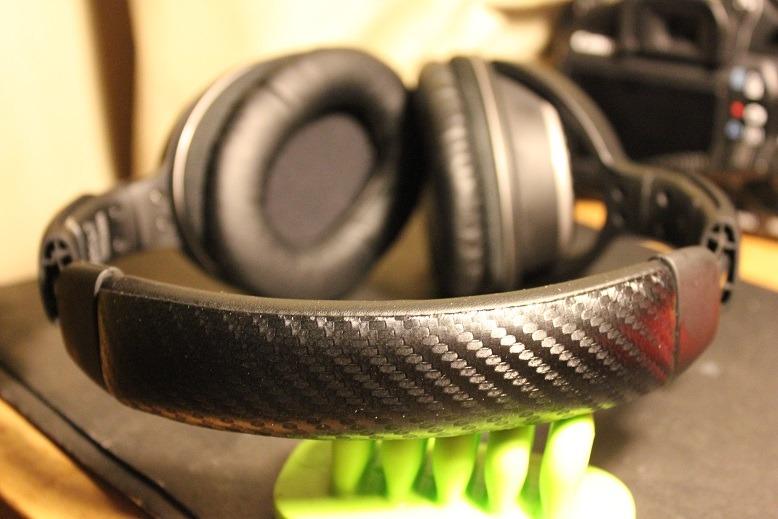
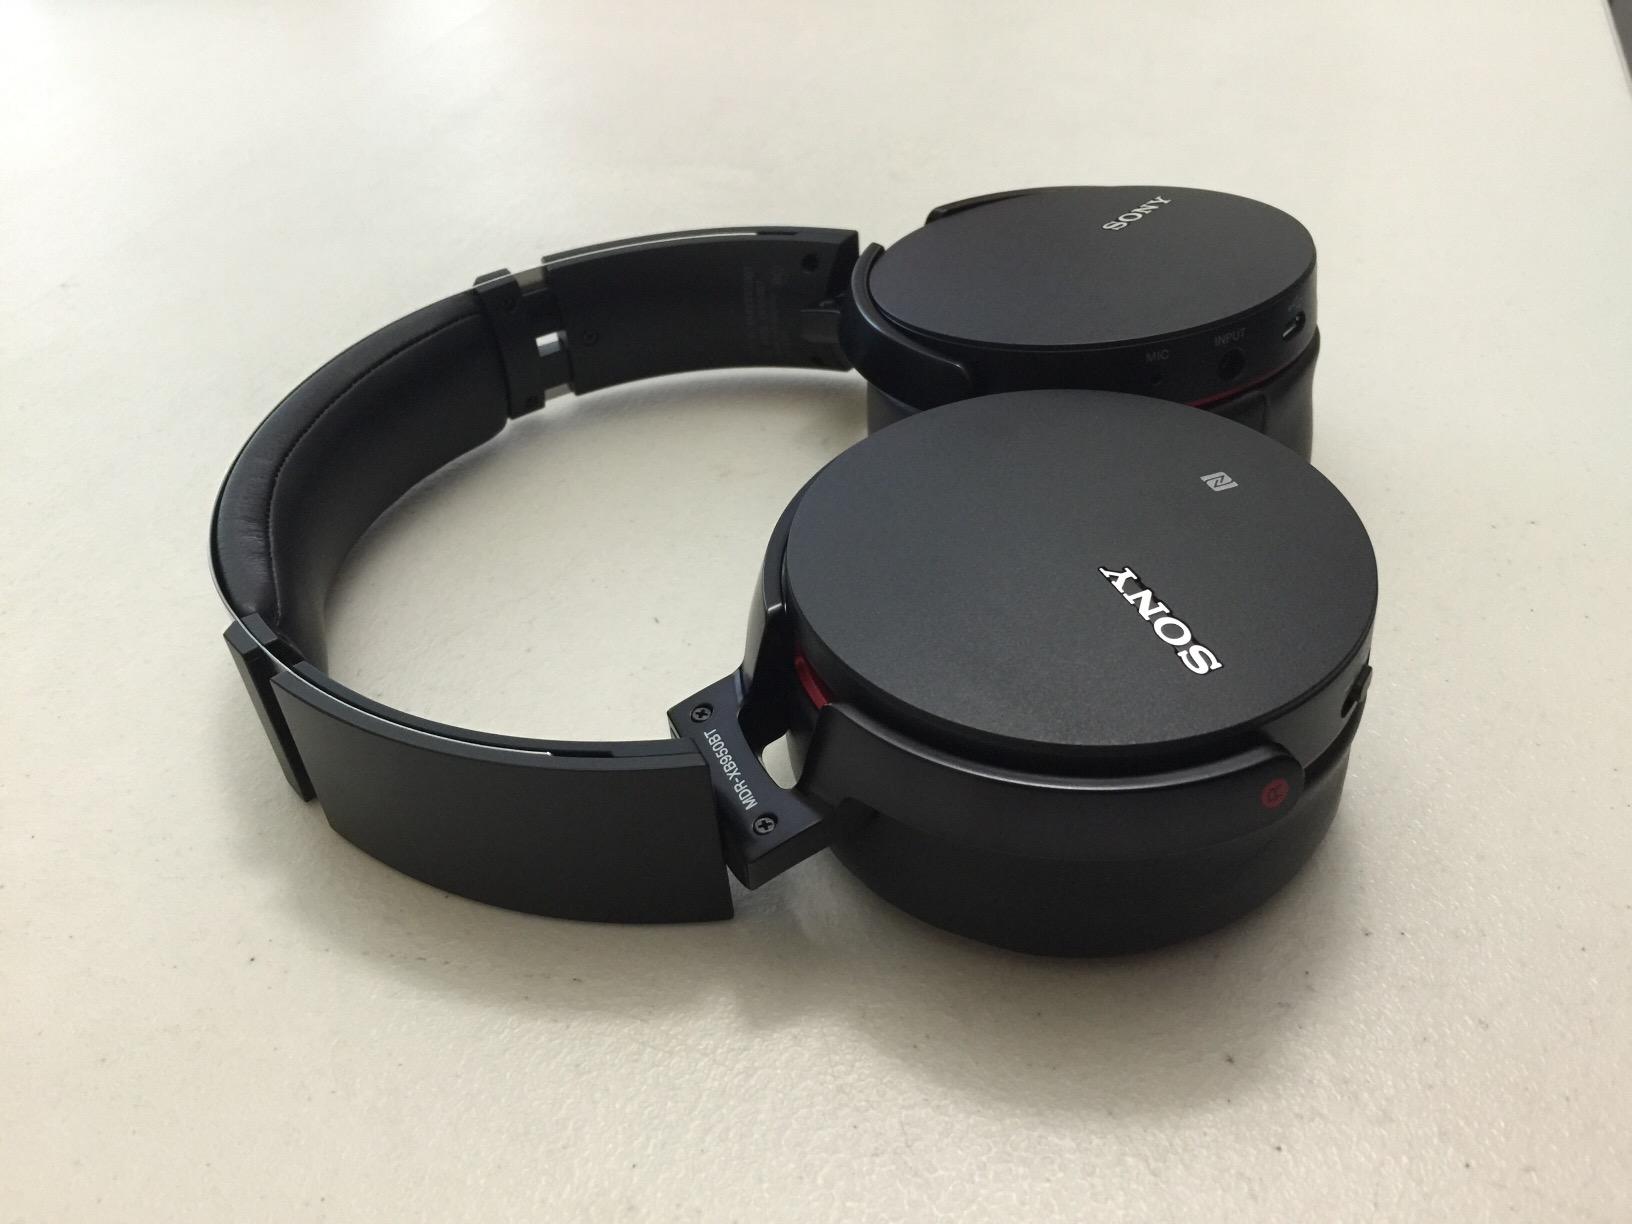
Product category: headphones
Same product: no